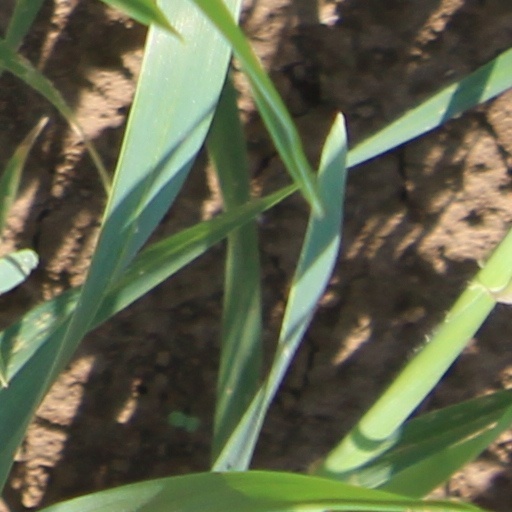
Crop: wheat